Gudja

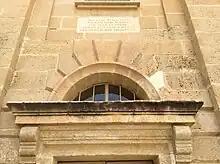
Plaque on the William Baker Tower

The Baroque parish church is dedicated to the Assumption of the Virgin Mary, and it is the only one in Malta with three bell towers. The most conspicuous of these is the non-symmetric Neoclassical William Baker Tower.